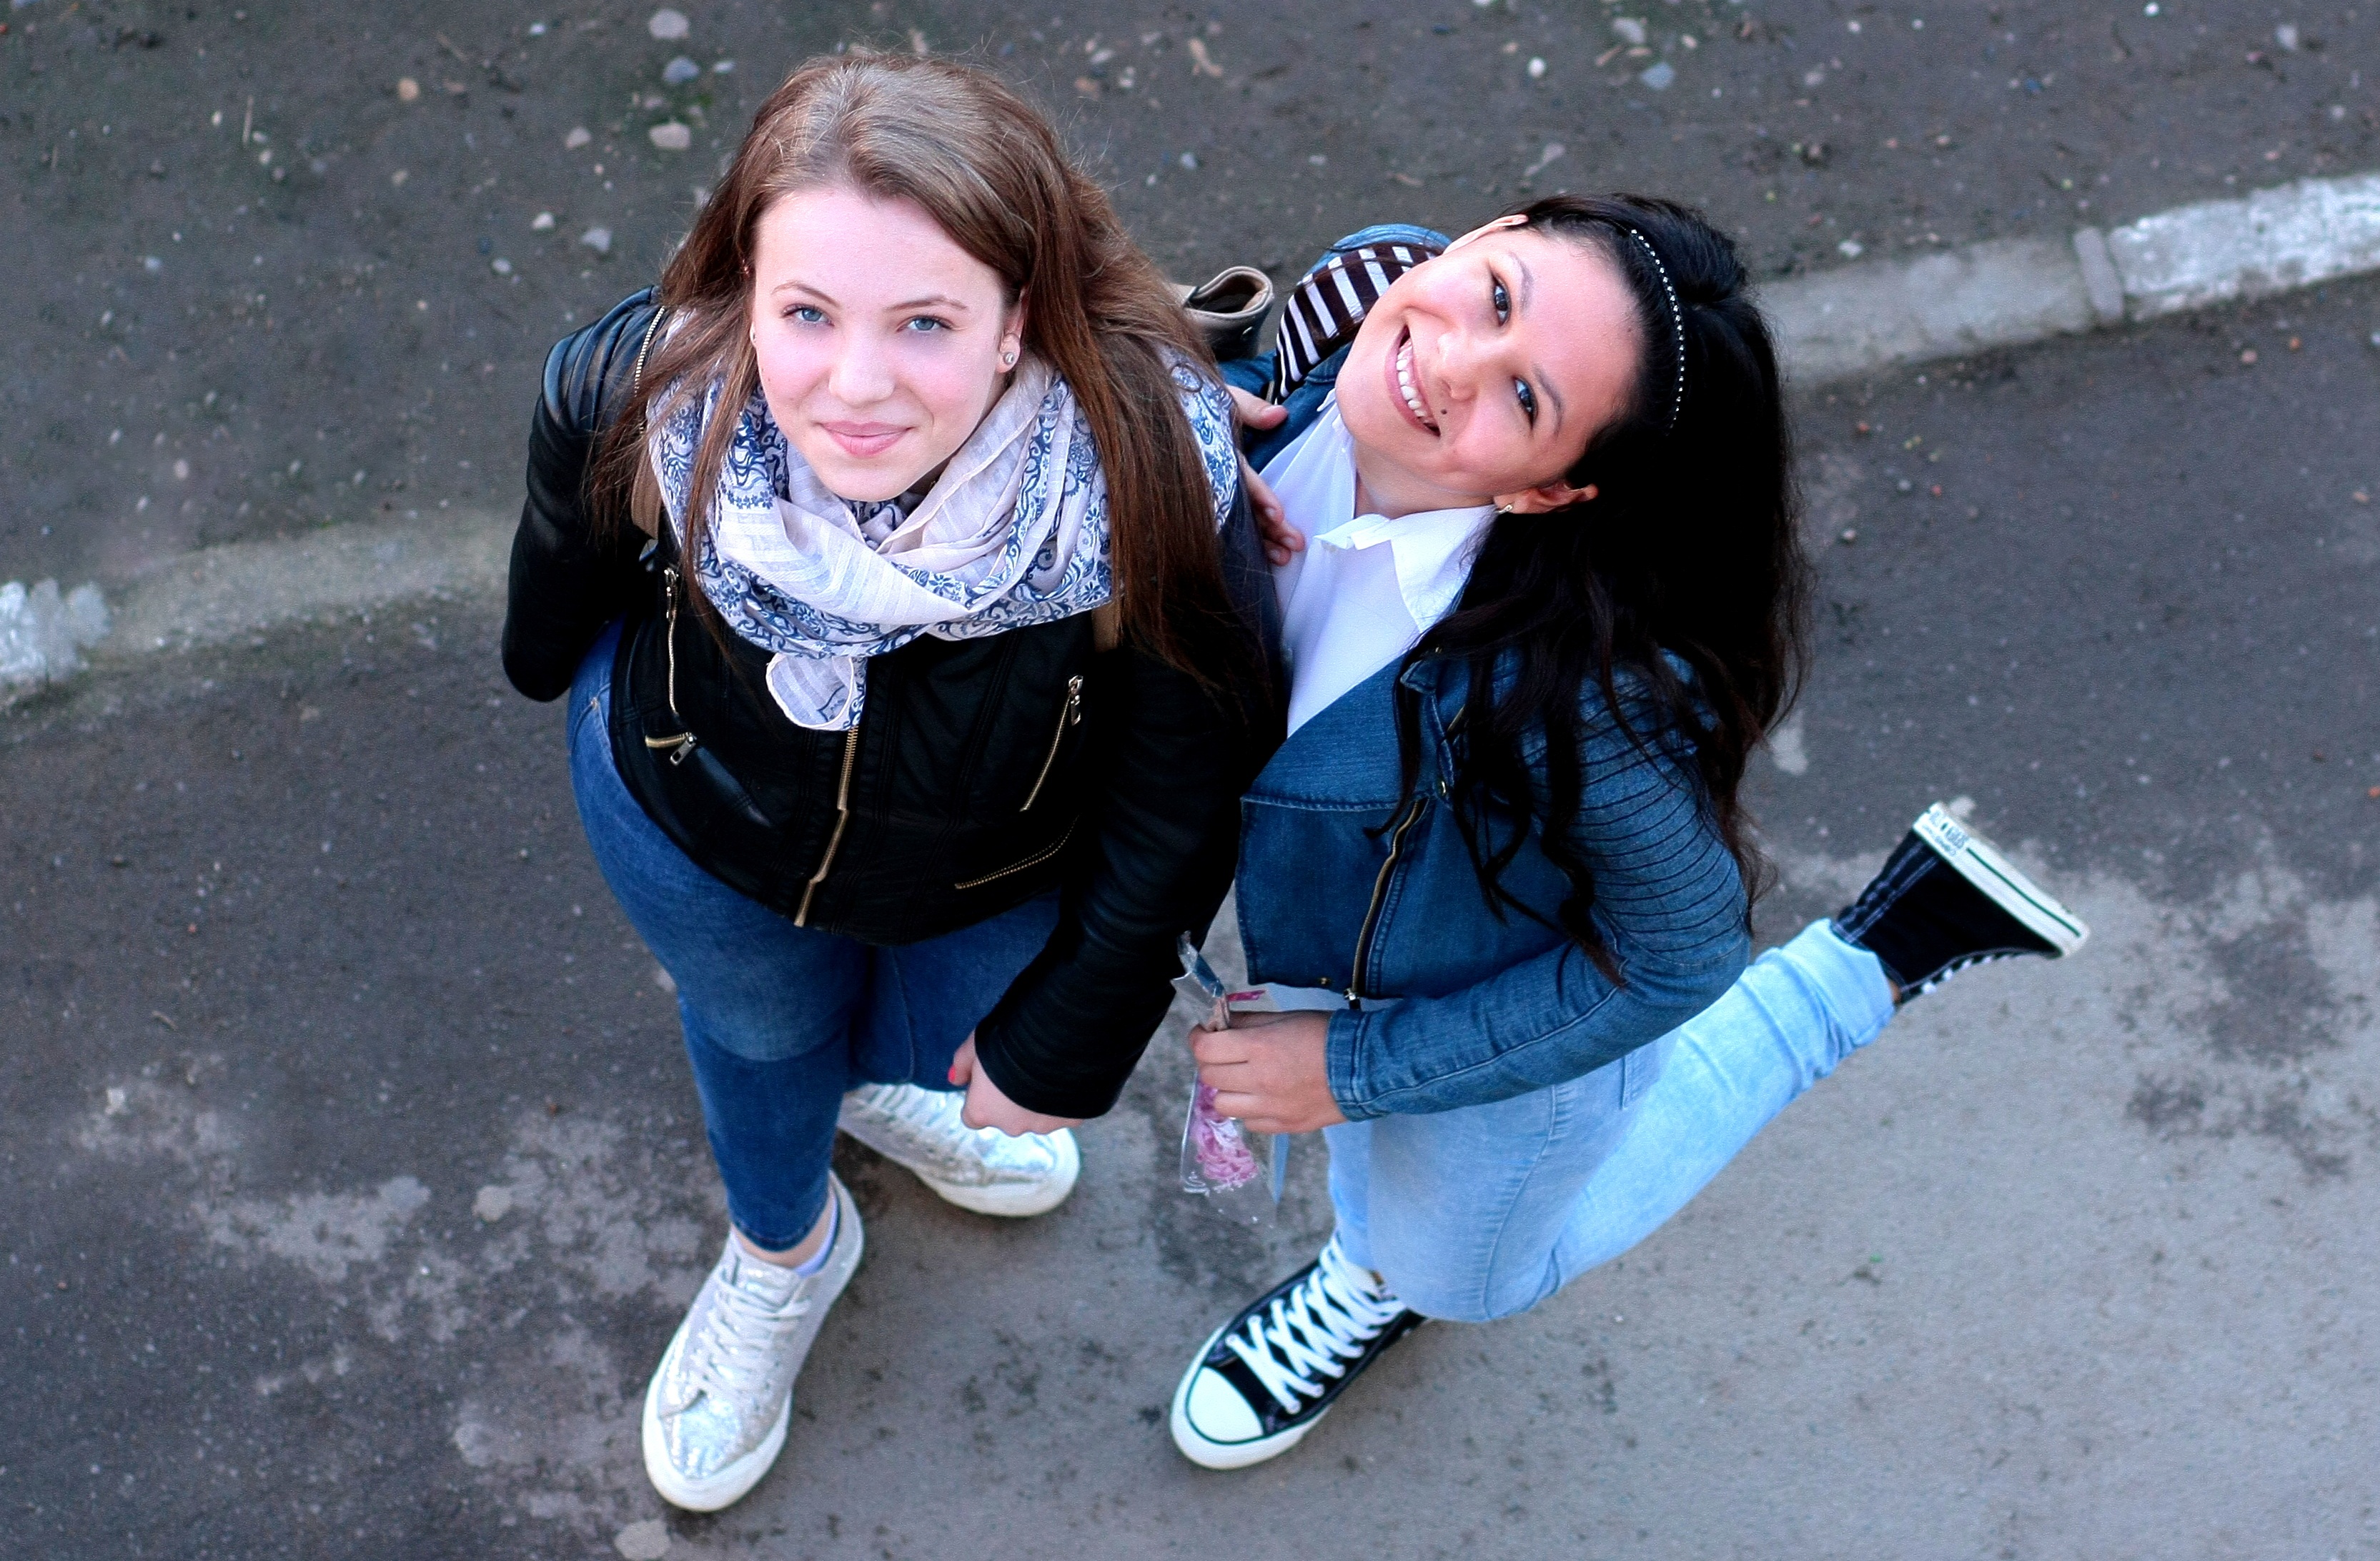
person, girl, child, blue, clothing, friendship, lady, smile, buddy, girls, fun, beauty, schoolgirls, costume